Sagvåg

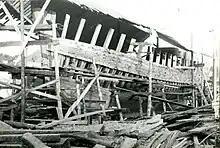
View of a boat being built at "Ottesens Skipsbyggeri" in Sagvåg. (date unknown)

The village has a population (2019) of 3,419 and a population density of . This makes it Sunnhordland's second largest community, after the nearby town of Leirvik.